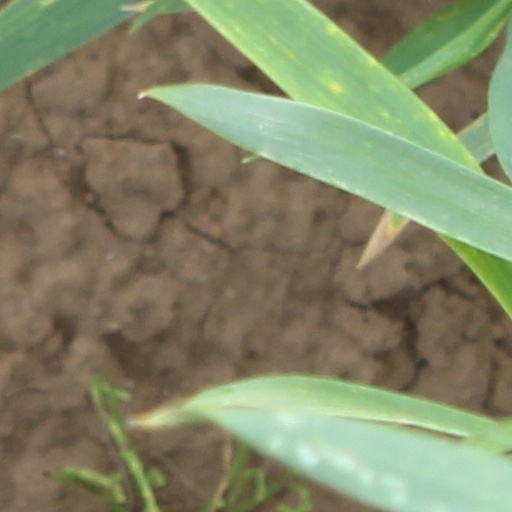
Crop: wheat